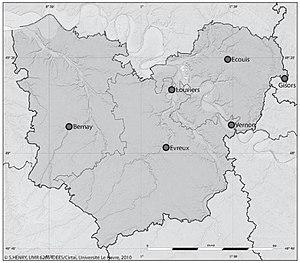
La carte des centre anti-tuberculeu dans l'Eure en 1930
Evreux est une commune française, préfecture du département de l’Eure en Normandie, arrosée par l'Iton. Antique siège épiscopal, capitale du comté d'Évreux, pairie et duché-pairie, confié notamment aux ducs de Bouillon, sa proximité avec Paris en a toujours fait un site stratégique. La ville donna son nom à une branche capétienne ayant régné en Navarre espagnole : les Évreux-Navarre.